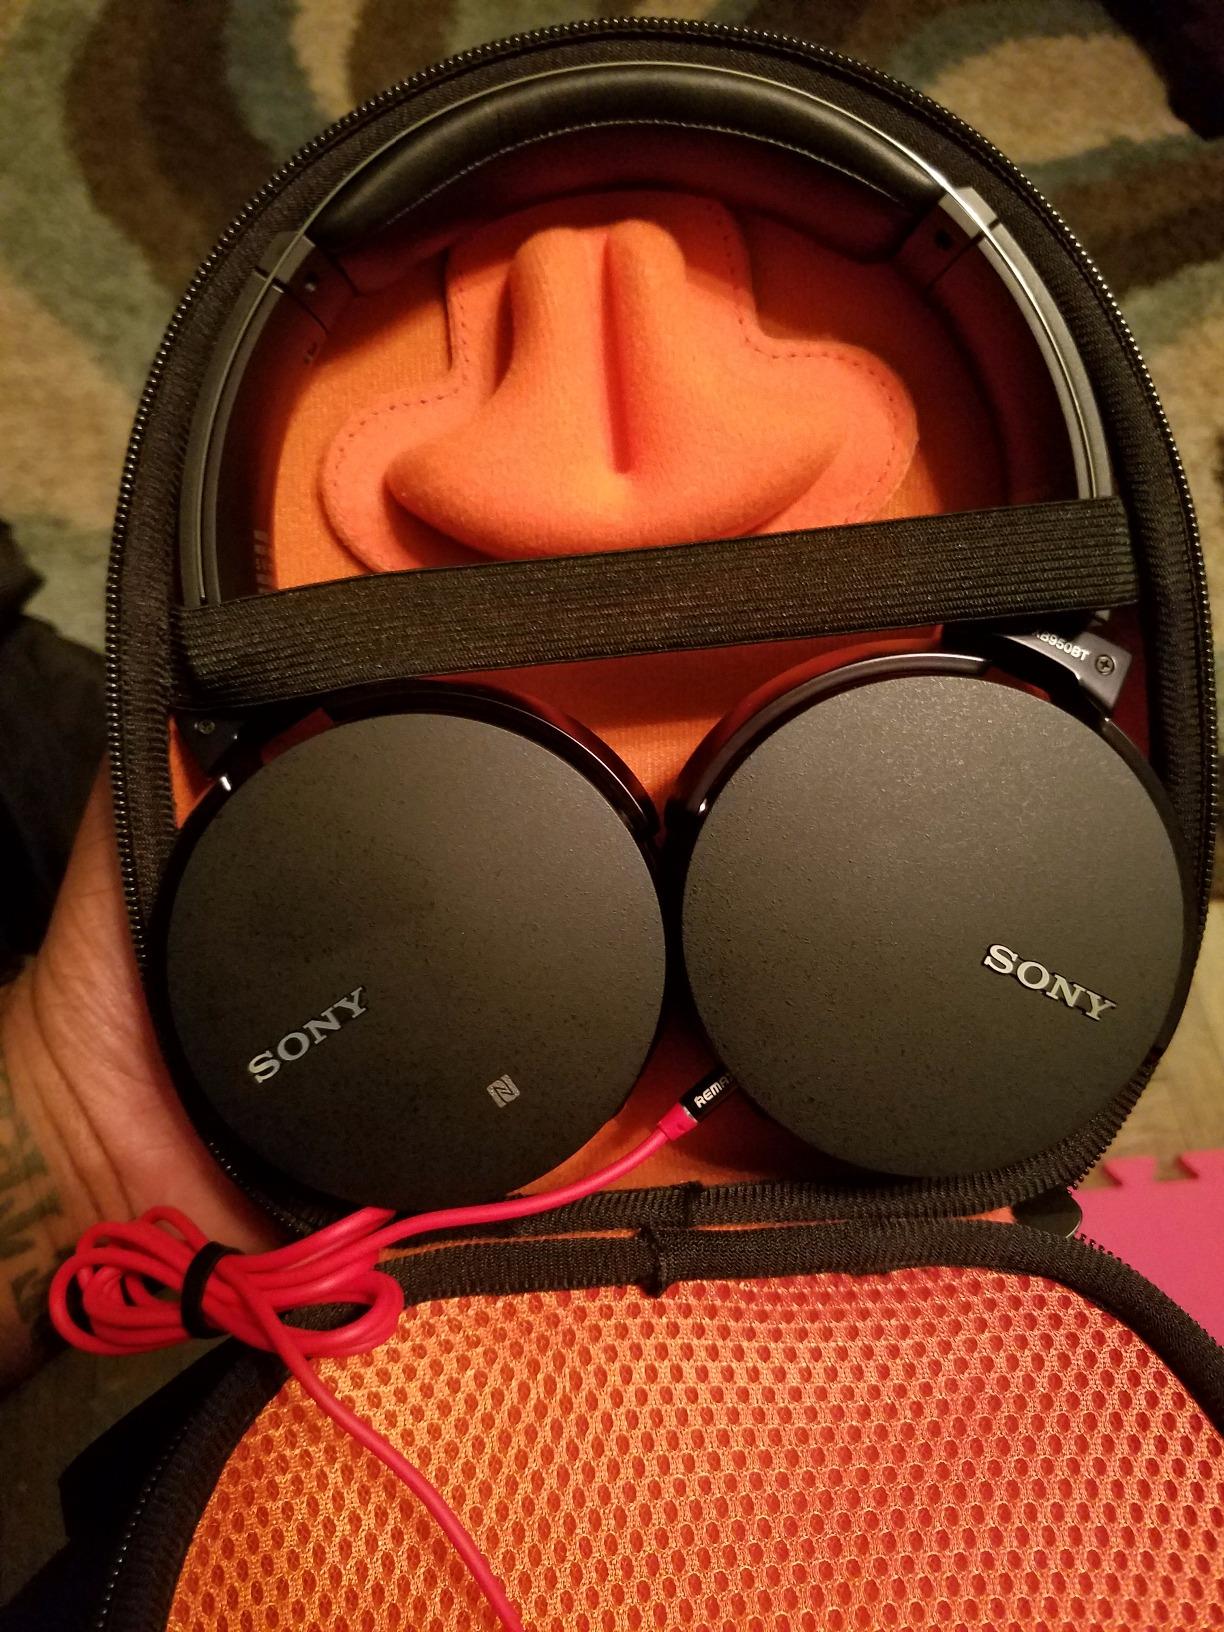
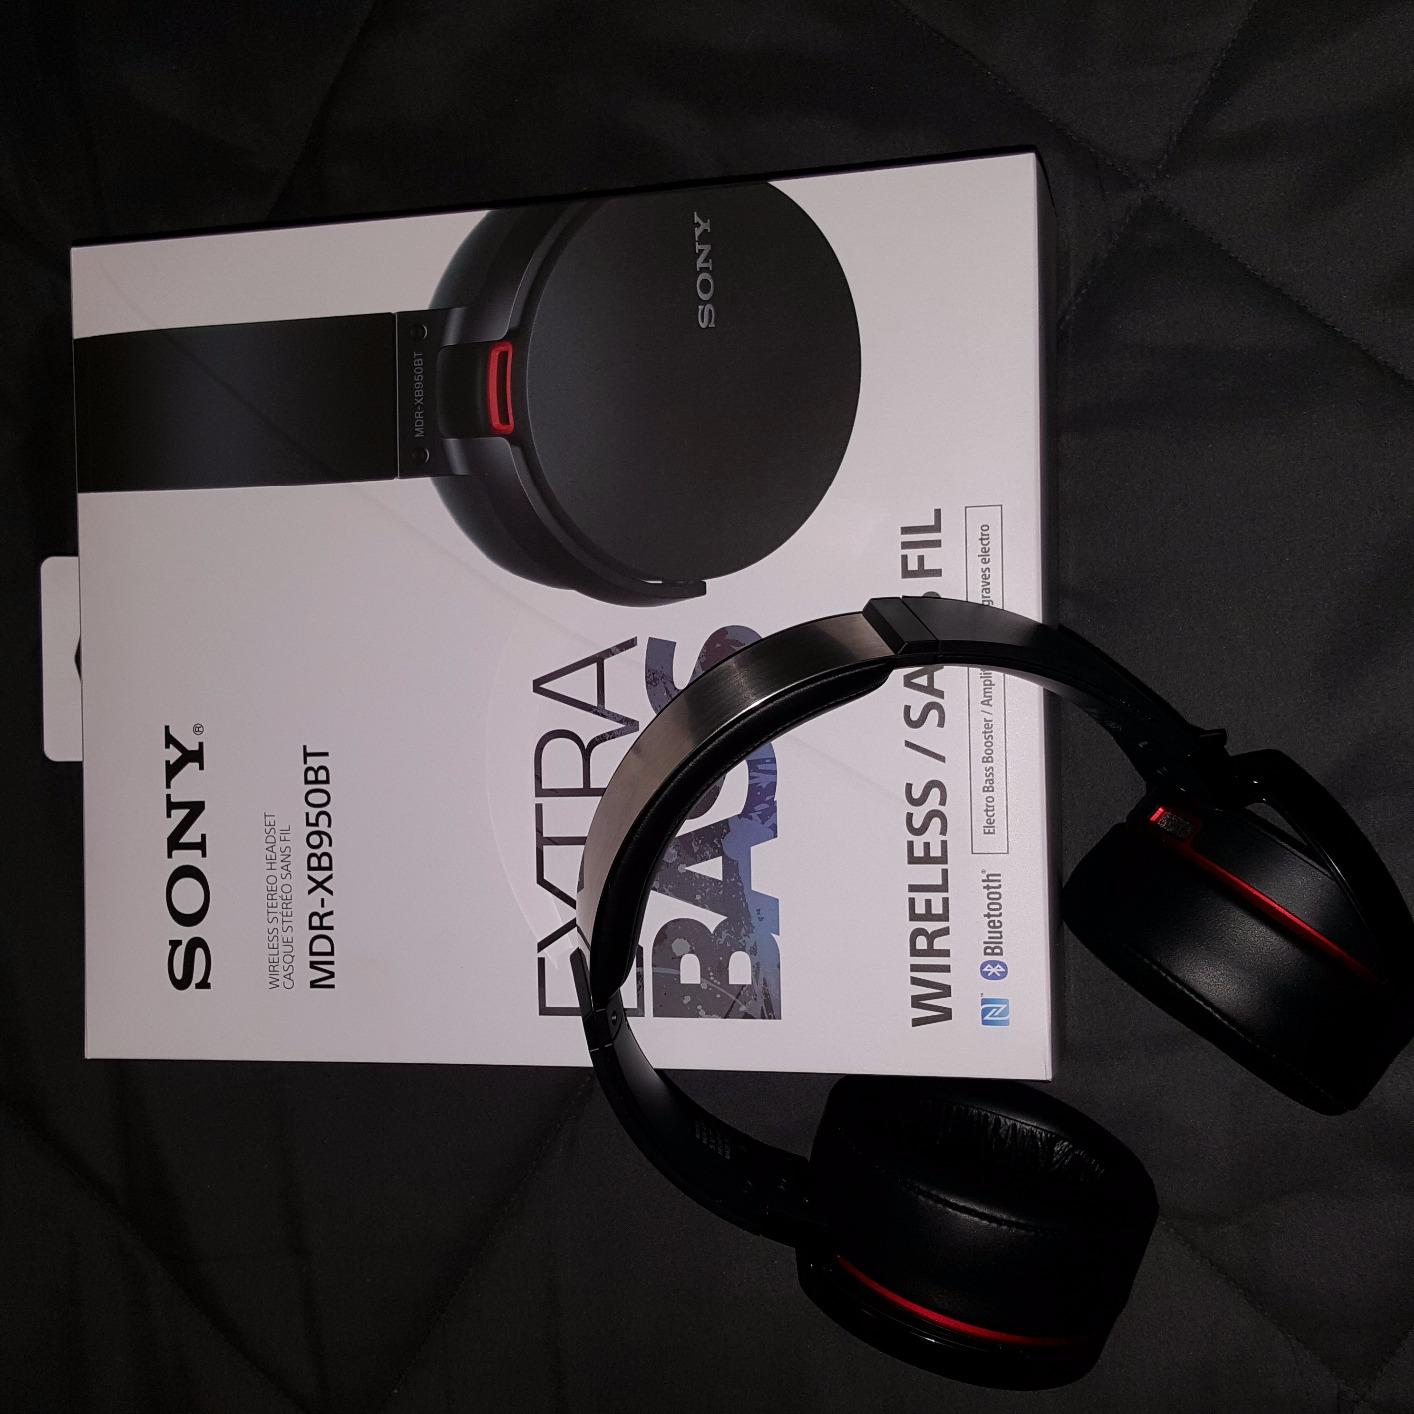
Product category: headphones
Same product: yes